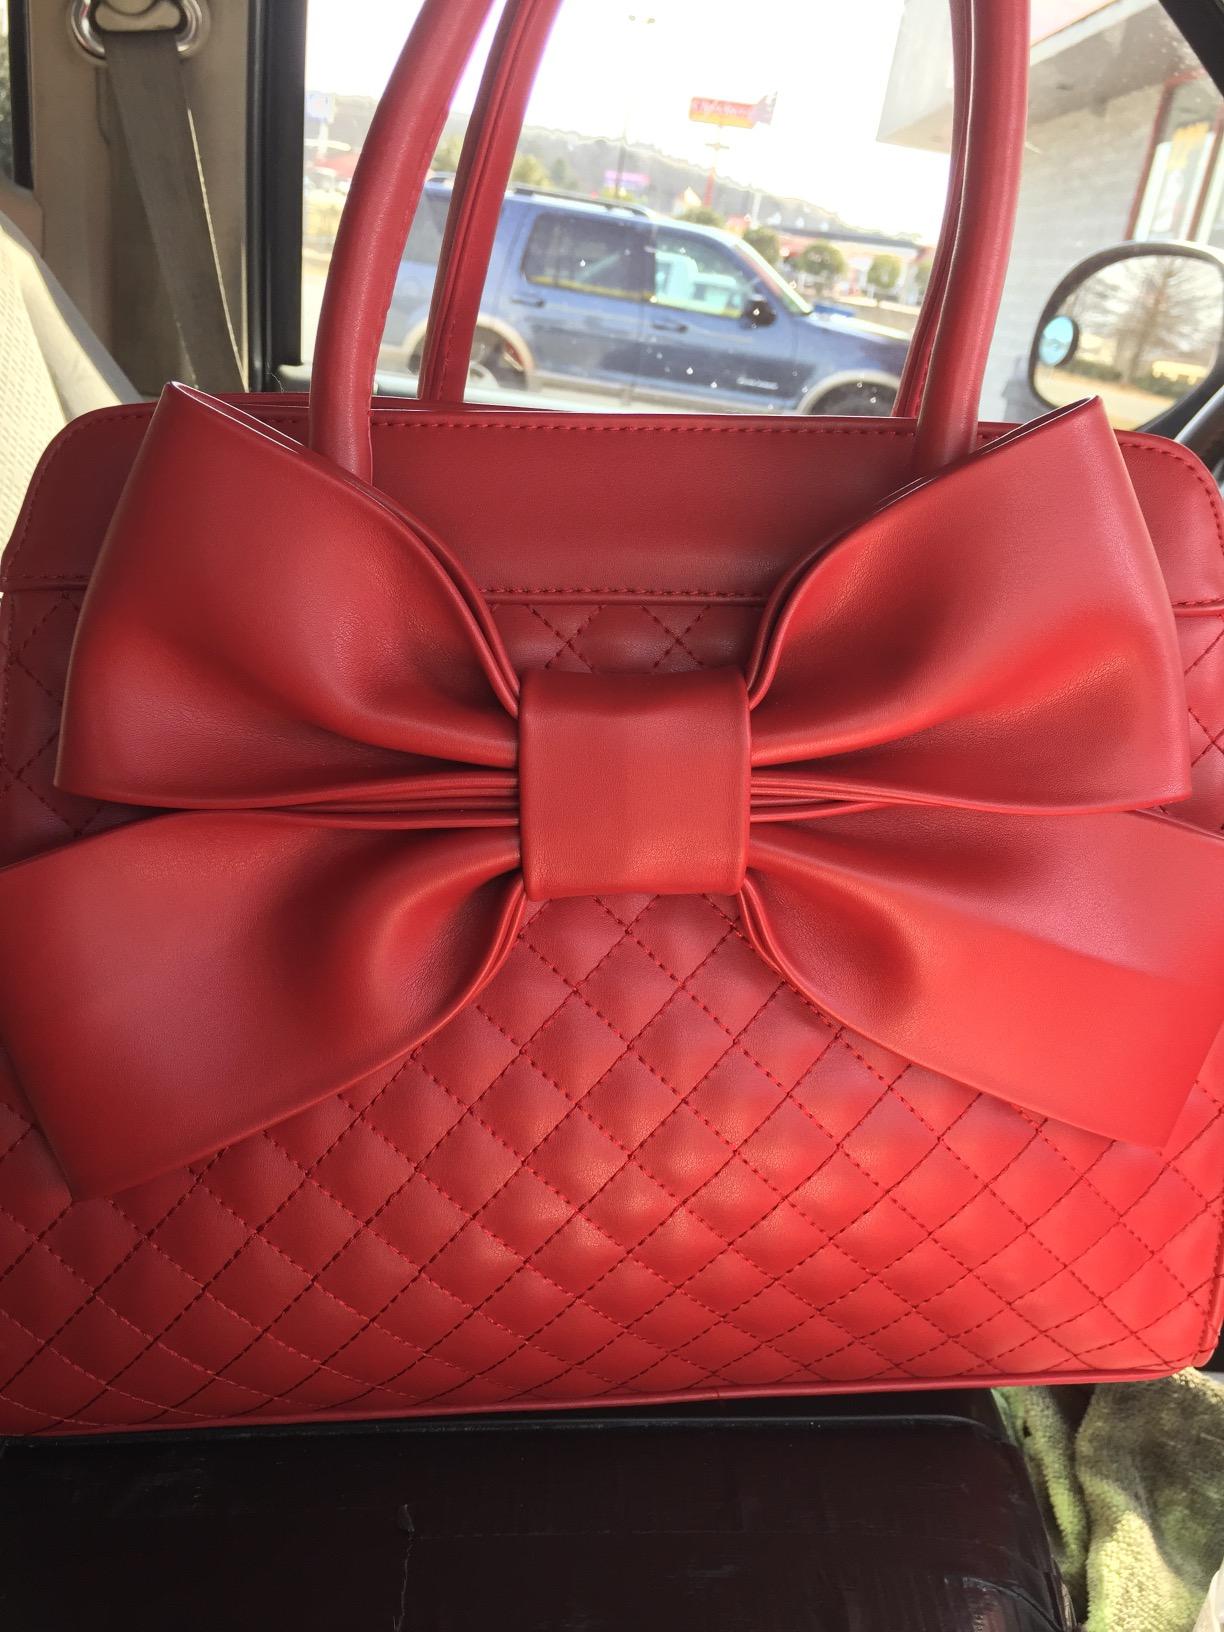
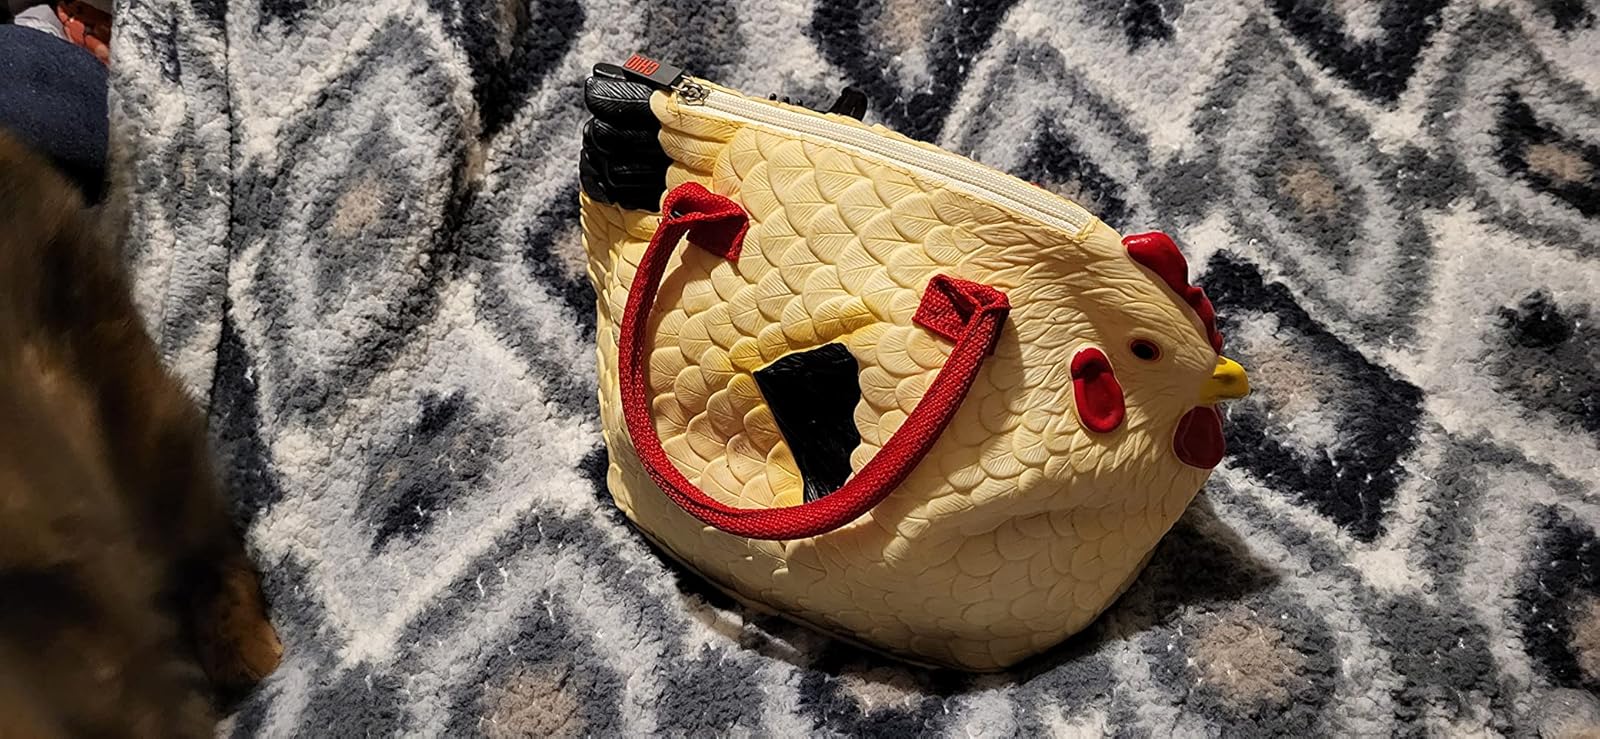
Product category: accessories_handbag
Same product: no